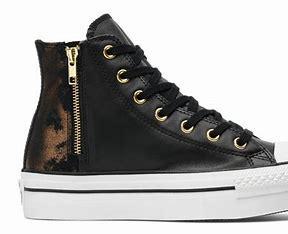
Brand: Converse
Model: Chuck Taylor All Star Hi